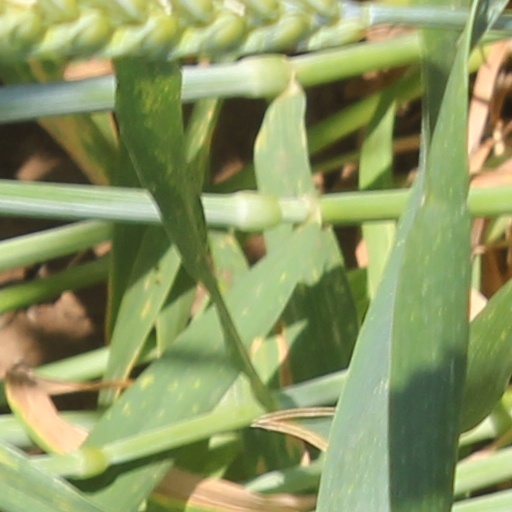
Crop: wheat